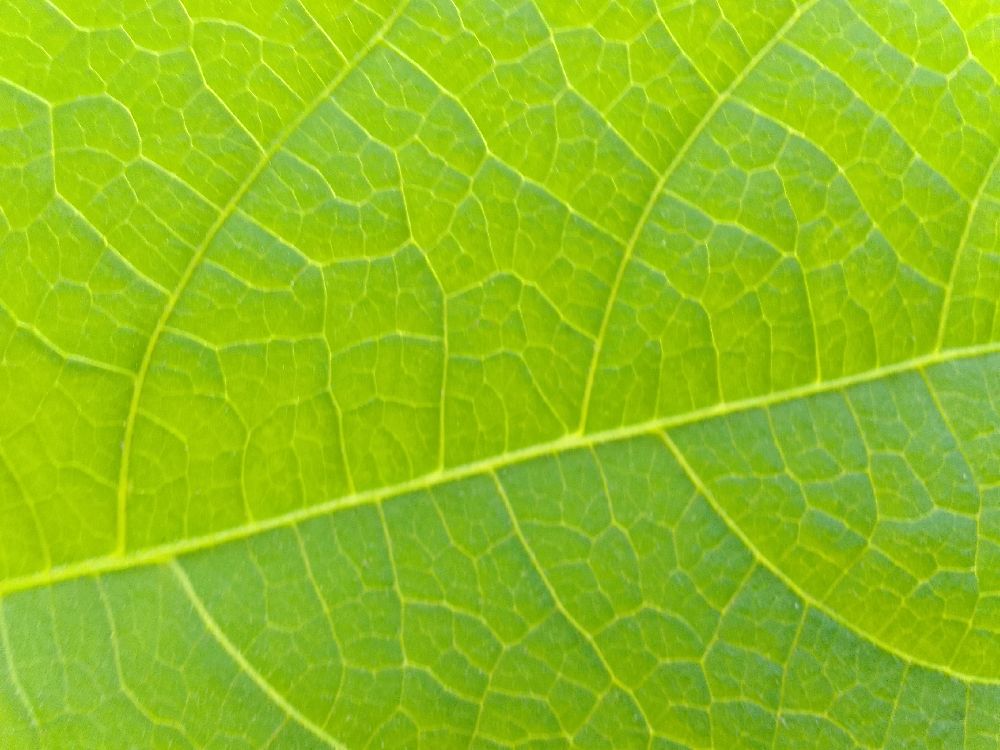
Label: healthy